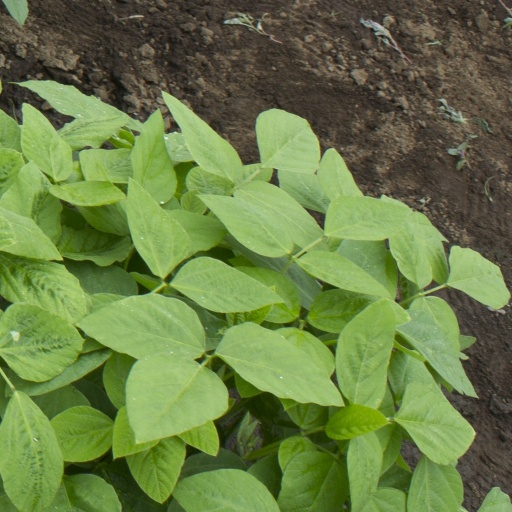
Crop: soybean